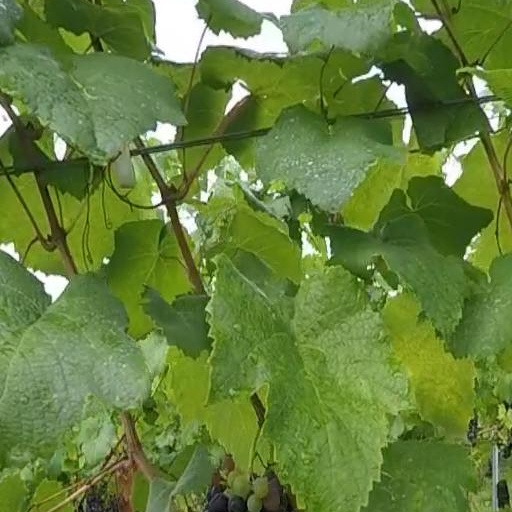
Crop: grape